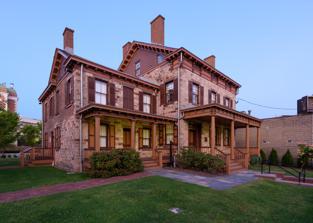
Building: Van Wagenen House
Country: United States of America
Year built: 1740
Historic house in New Jersey, United States United States historic place Van Wagenen House U.S. National Register of Historic Places New Jersey Register of Historic Places Van Wagenen House in 2020 Show map of Hudson County, New Jersey Show map of New Jersey Show map of the United States Location 298 Academy Street, Jersey City, New Jersey Coordinates 40°43′48″N 74°3′59″W / 40.73000°N 74.06639°W / 40.73000; -74.06639 Area 0.5 acres (0.20 ha) Built 1740 Architectural style Greek Revival, Bergen County Dutch Stone NRHP reference No. 05000884 NJRHP No. 3696 Significant dates Added to NRHP August 16, 2006 Designated NJRHP June 20, 2005 The Van Wagenen House , also known as Apple Tree House , is located near Bergen Square in Jersey City , Hudson County , New Jersey , United States. The house was added to the National Register of Historic Places on August 16, 2006. It is home to the Museum of Jersey City History. History The house was built in 1740. An addition was added in the 1820s. The house may have been the site of a meeting between George Washington and the Marquis de Lafayette in 1779. The name Apple Tree House is given to the home because of a former apple orchard and cider press that were located on the property. The house was purchased by the Quinn family and used as a funeral parlor for a number of years. In 1996, the house was on Preservation New Jersey's 10 Most Endangered Historic Sites list. The city of Jersey City purchased the building in 1999 for $450,000 and has been working to improve the condition of the building. The New Jersey Historic Trust gave Jersey City a grant in 2006 for interior restoration and accessibility improvements. Jersey City plans to use the house as a museum. Interior renovations were completed in 2014. An annual wreath-laying ceremony occurs at the house every President's Day that is hosted by the George Washington Society. In 2021, the city announced its intentions to create a historical museum at the building. The Museum of Jersey City History opened in December 2023. Gallery Side view Rear view First-floor hallway Front parlor See also Newkirk House Van Vorst House List of the oldest buildings in New Jersey National Register of Historic Places listings in Hudson County, New Jersey References